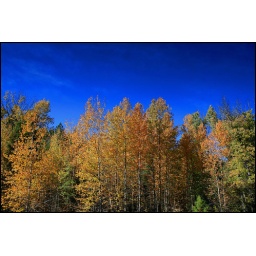
The weather in the afternoon turned out perfect and the blue sky was amazing with the autumn leaves. Nicola Valley, BC.